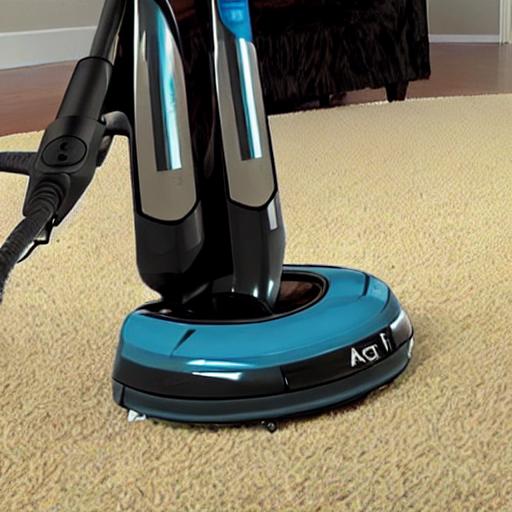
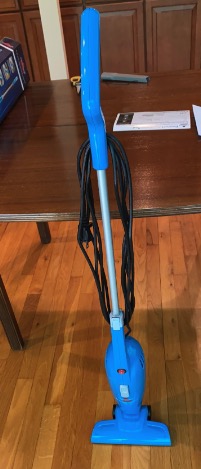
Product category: items_vacuum
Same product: no